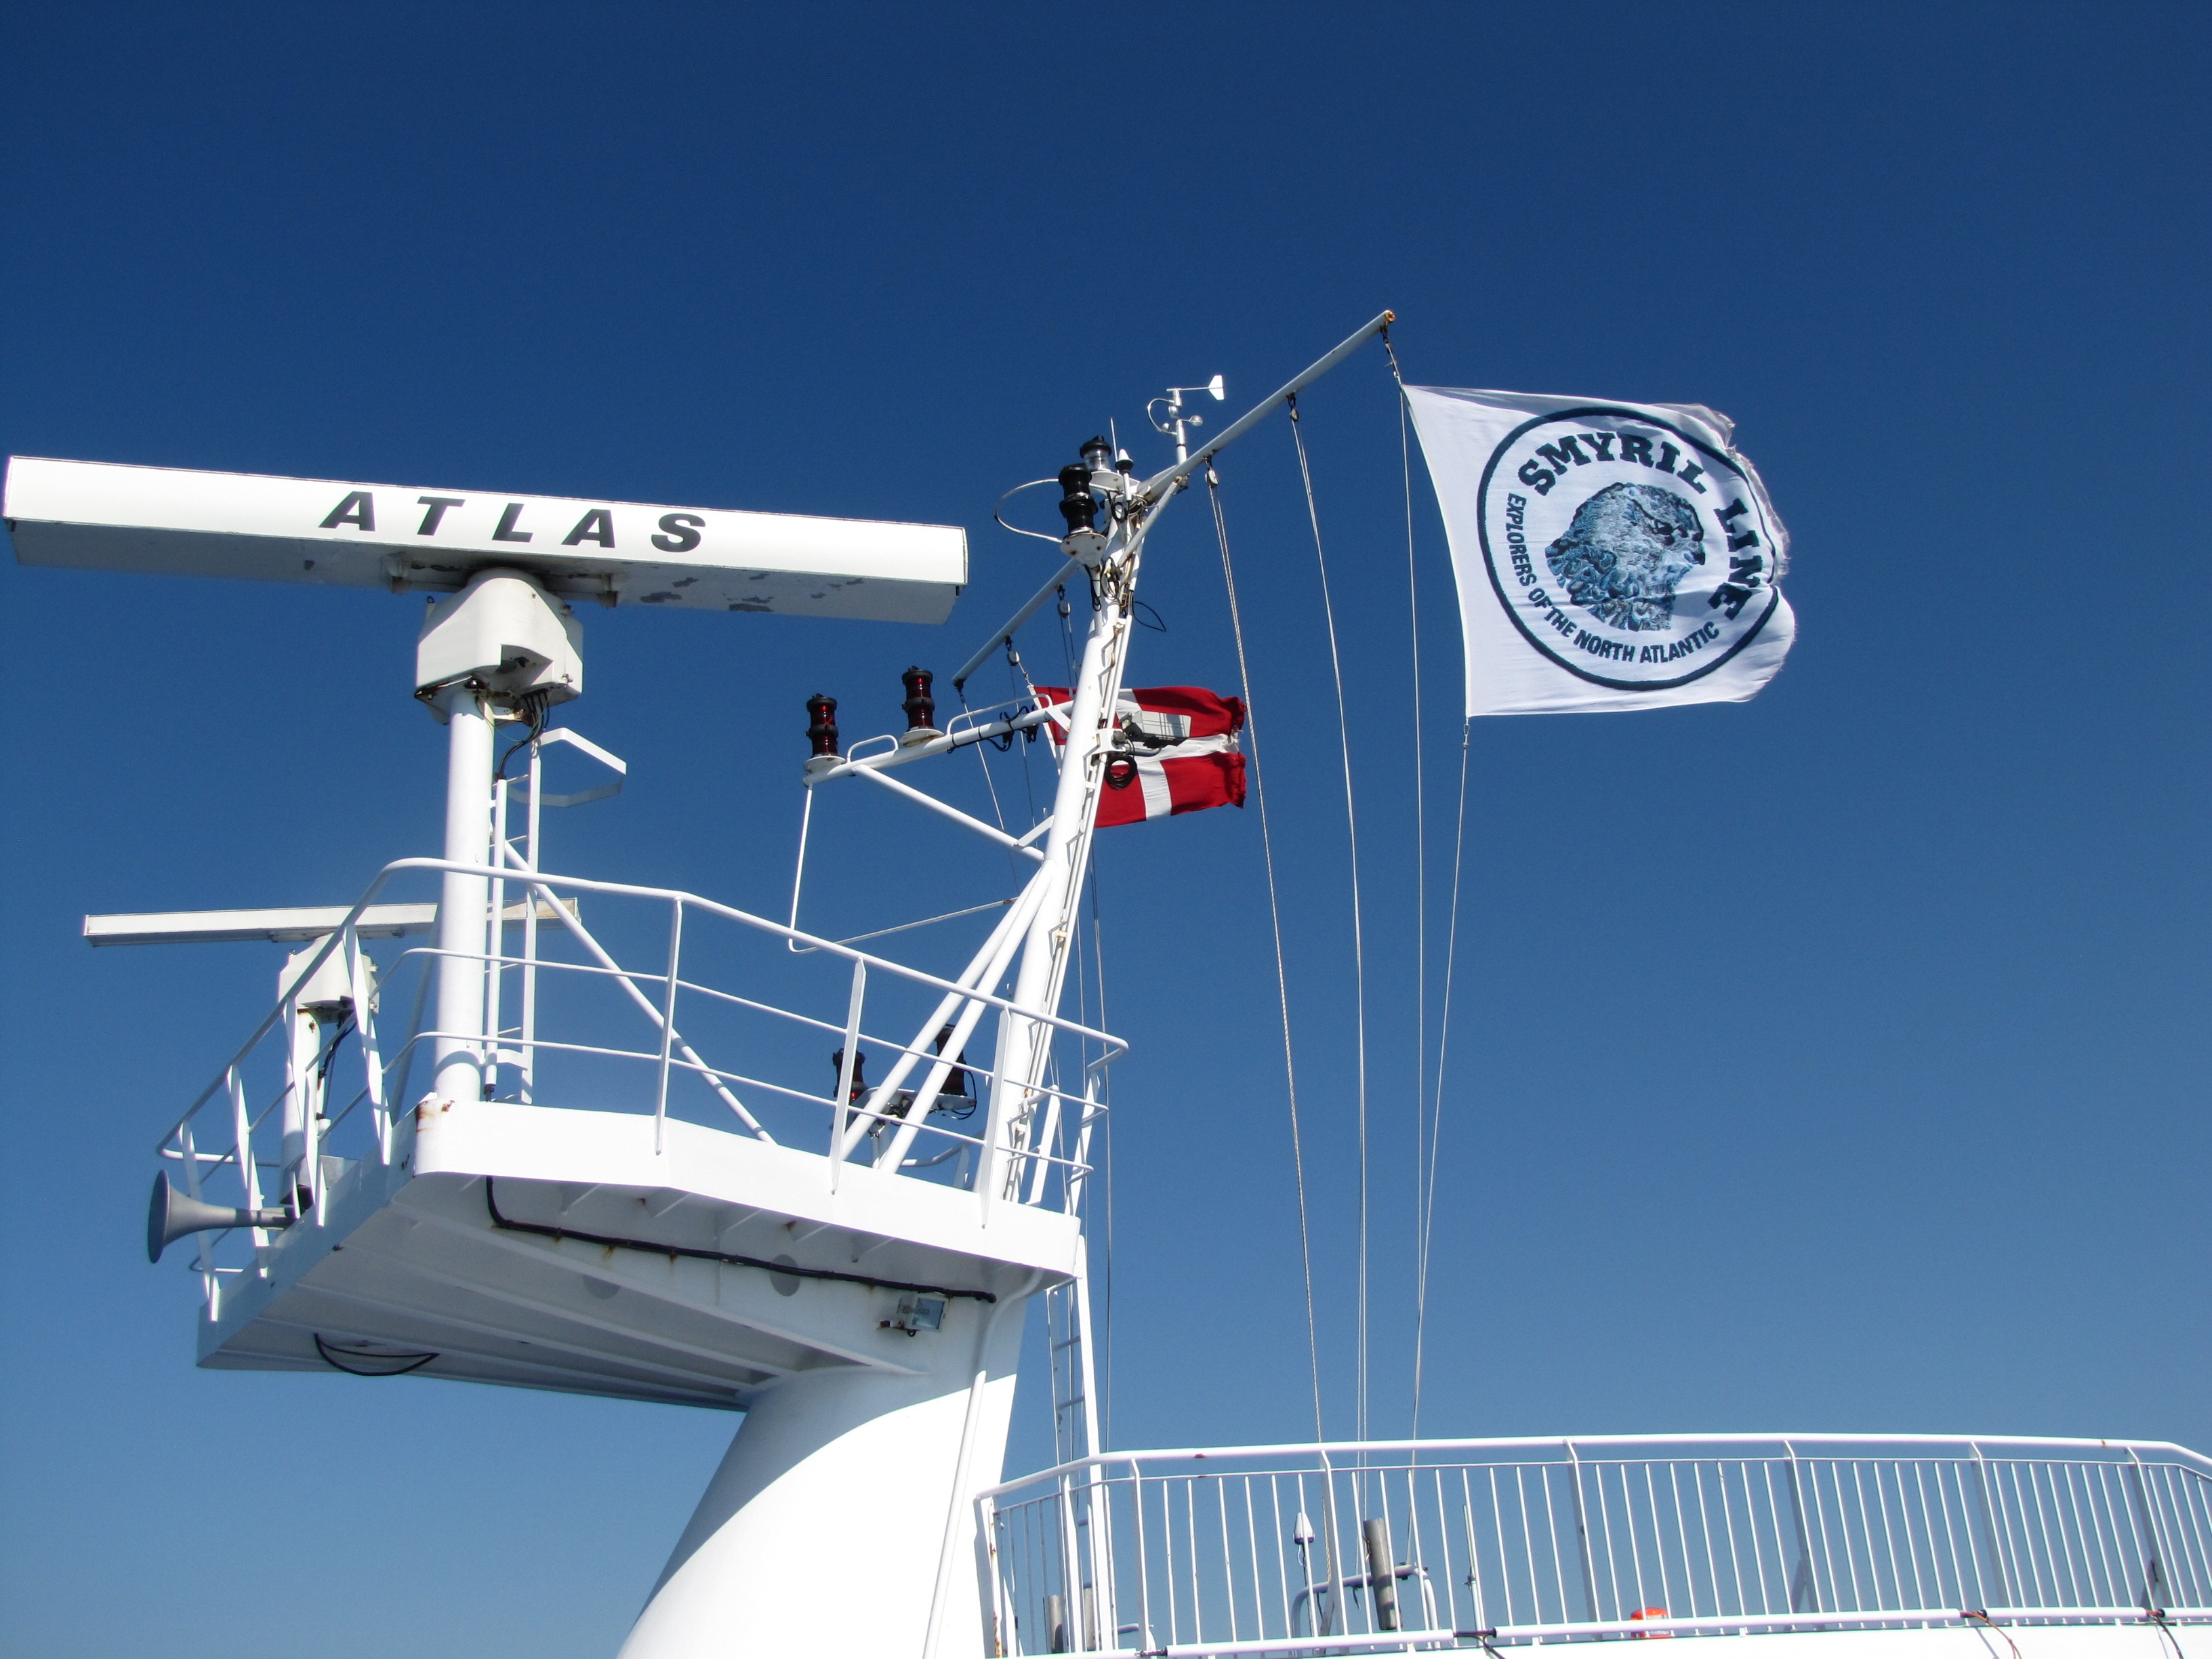
wind, ship, vehicle, mast, flag, machine, cable car, flagpole, ferry, north atlantic, construction equipment, norr na, smyril line